Damon Horowitz

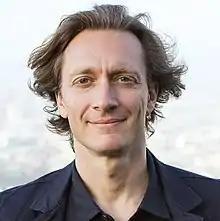
Damon Horowitz in San Francisco in 2016

Damon Horowitz is a philosophy professor and serial entrepreneur. He is best known for his TED talks on teaching philosophy in prison and the ethics of the technology industry, and for his advocacy for the humanities in the technology industry.